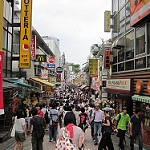
Scene: Outdoor